Benny Goldberg

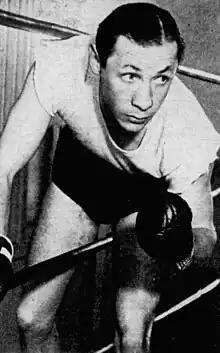
Goldberg, circa 1945

Bennie Goldberg (25 December 1918 – 29 September 2001) was a Polish-born American bantamweight boxer and a top rated contender for the Bantamweight title for a five-year stretch in the 1940s. His professional boxing career spanned from 1937 to 1946. After his boxing career, he appeared in television and movies, worked as a ring announcer, and performed in clubs, often as a comedian, with the stage name Ben Bentley.